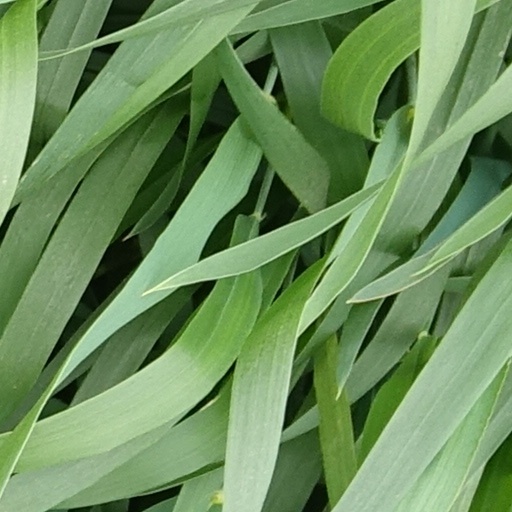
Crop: wheat